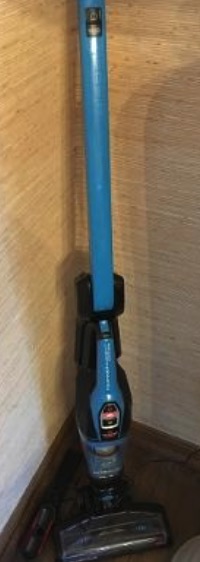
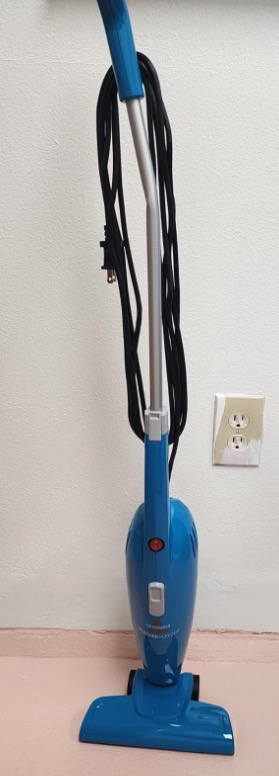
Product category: items_vacuum
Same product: no